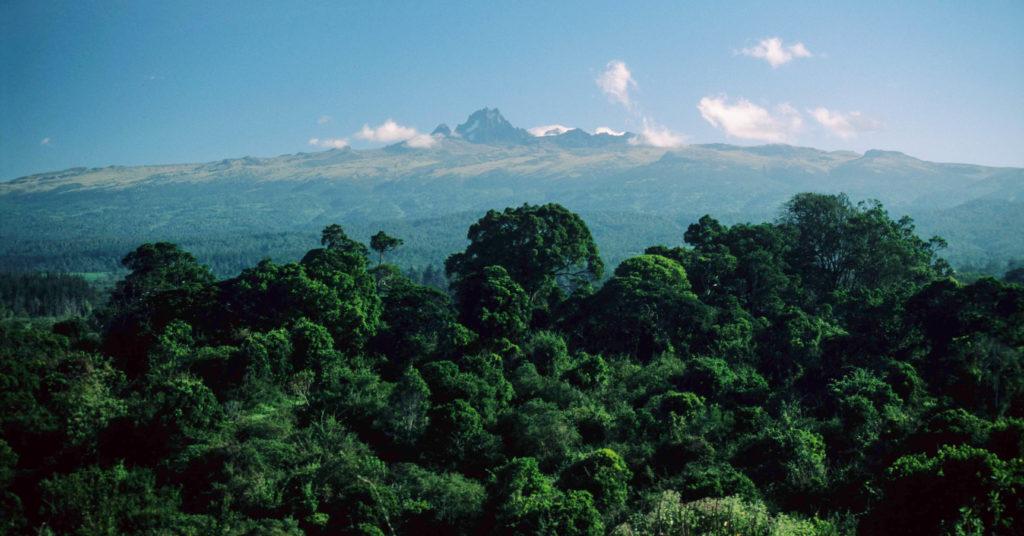
Sehemu kubwa ya ardhi, ikiwa na miti ambayo imeota vizuri na kustawi, huku mbele yake kuna milima na juu kuna mawingu hali inayovutia kwa macho.